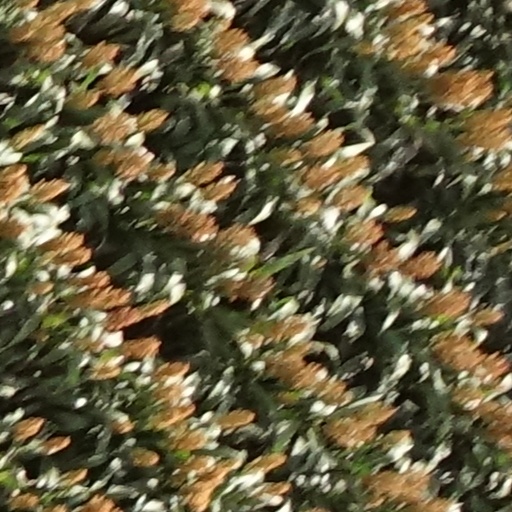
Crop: sorghum